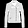
Label: Coat